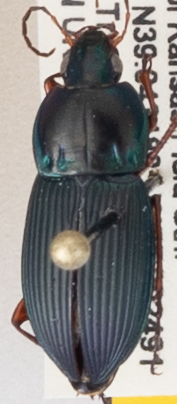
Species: Poecilus lucublandus
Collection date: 2019-06-12
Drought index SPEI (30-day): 1.13
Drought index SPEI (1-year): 1.13
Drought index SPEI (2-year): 0.71